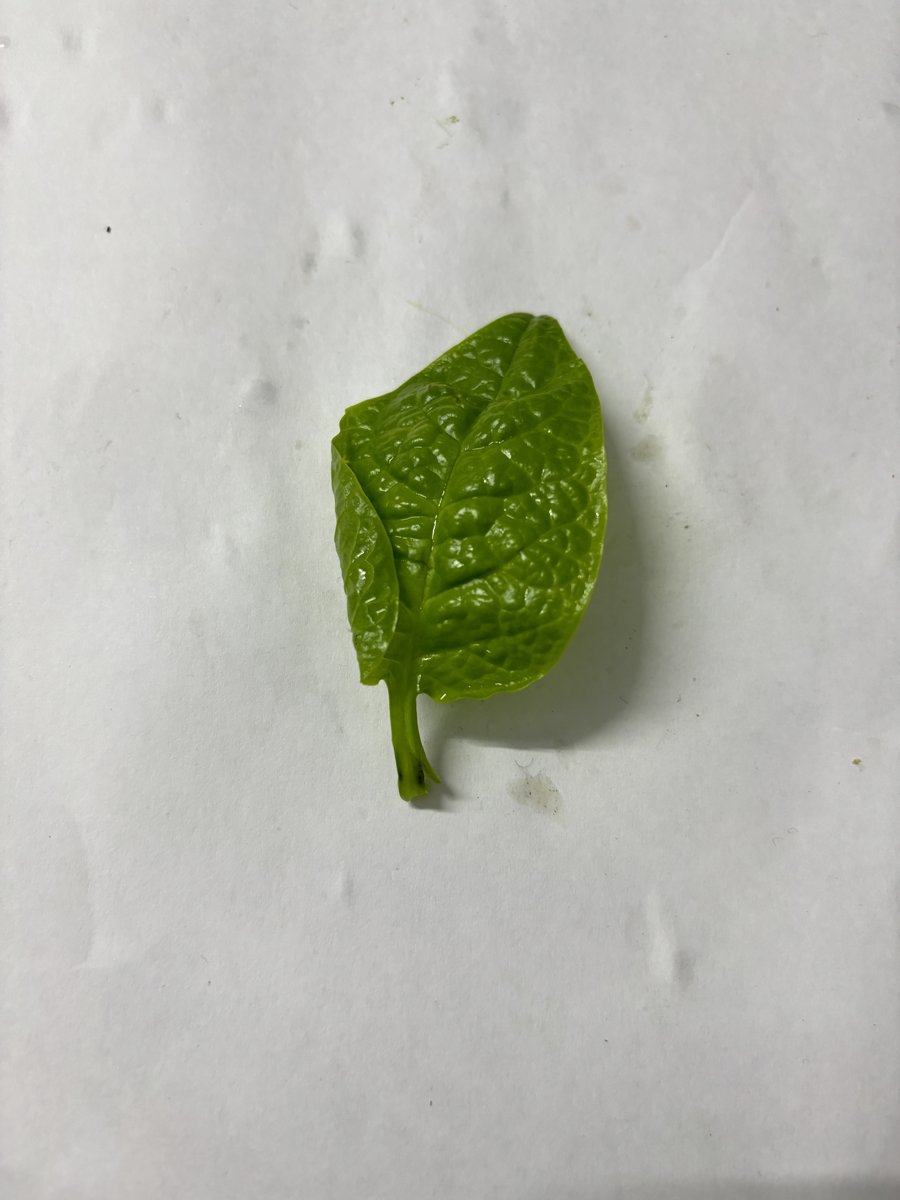
Label: Healthy-Leaf